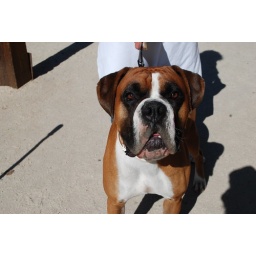
This is a bull dog on a walk in Old Sacormento. Aug. 23rd